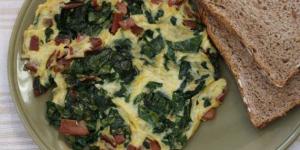
acelgas revueltas con huevo y jamon